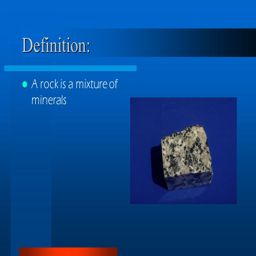
definition : a rock is a mixture of minerals